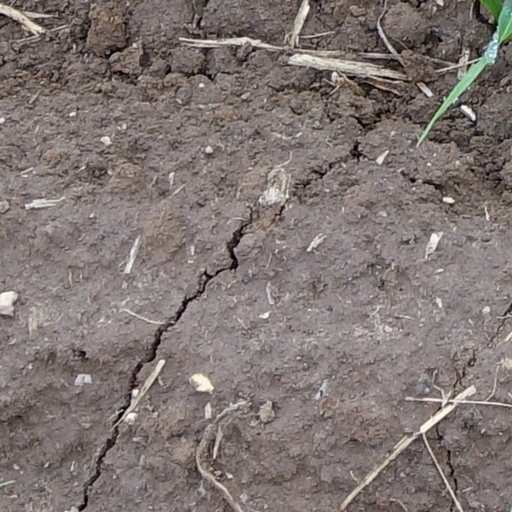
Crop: wheat